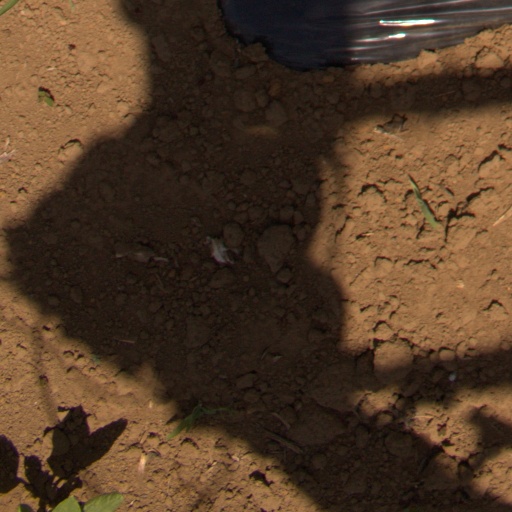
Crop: Jerusalem artichoke